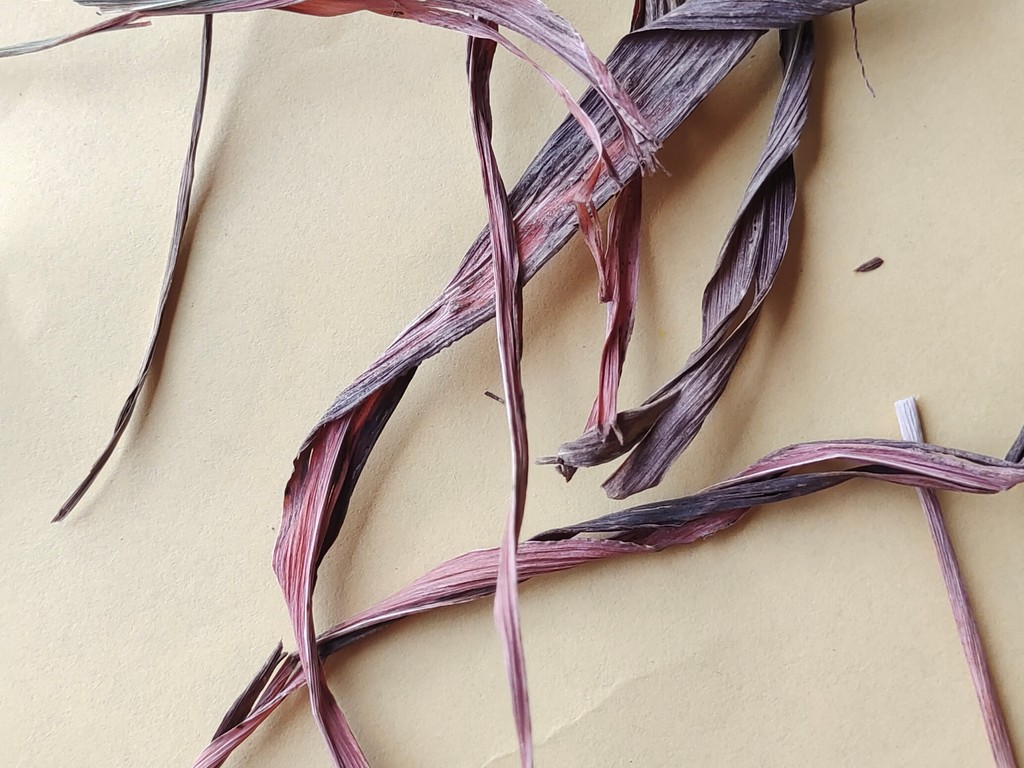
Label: Dried